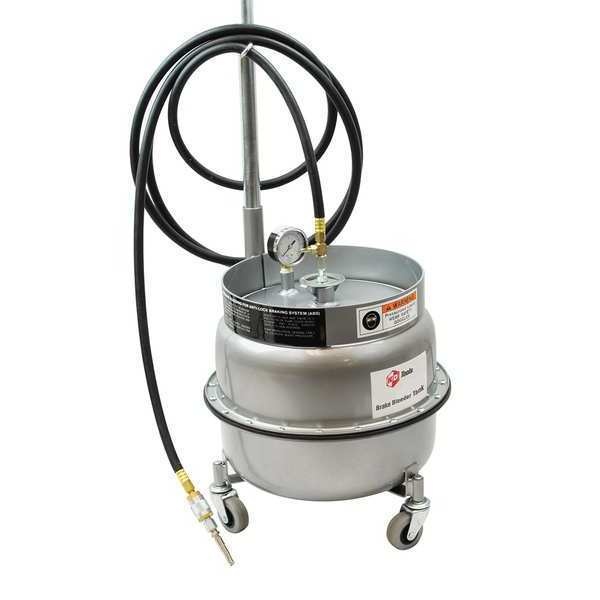
Air Pump Brake Bleeder Tank
Brand: Gearwrench
Brake Bleeder Tank, Application Bleeding Brakes, Number of Pieces 1, Material Steel, Includes 12 ft Long Hose, 4 Gallon Capacity Tank, Automatic Fluid Shut-off, Casters graingerSKU: 11U417, zoro_no: G3717287
Category: Vehicles & Parts > Vehicle Parts & Accessories > Vehicle Maintenance, Care & Decor > Vehicle Repair & Specialty Tools > Motor Vehicle Brake Service Kits